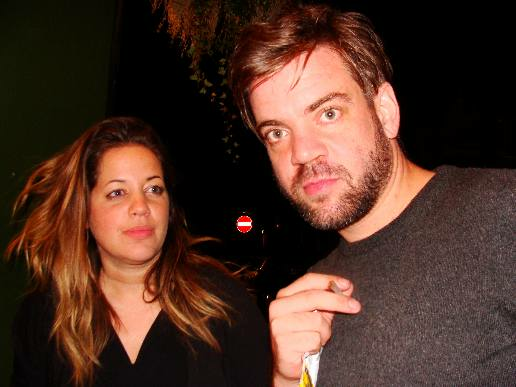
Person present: Yes